Answer in natural language. Estimate the real world distances between objects in the image. Which object is closer to advanced coding ai (marked A), white rectangular dining table (marked B) or advanced coding ai (marked C)? Choose between the following options: white rectangular dining table (marked B) or advanced coding ai (marked C)
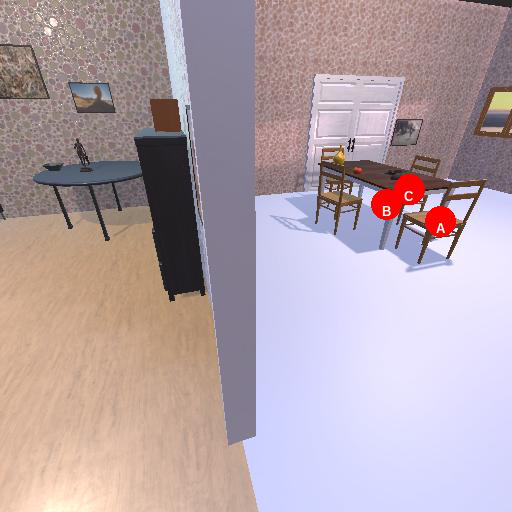
<answer>white rectangular dining table (marked B)</answer>